Kafr ad-Dik

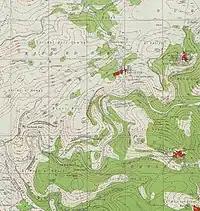
Kafr ad-Dik 1943 1:20,000

Kafr ad Dik located west of Salfit. It is bordered by Bruqin to the east, Bani Zaid to the south, Rafat and Deir Ballut to the west, and Biddya and Sarta to the north.